Joseph Ridgway

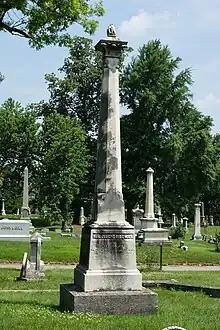
Joseph Ridgway grave at Green Lawn Cemetery in Columbus, Ohio, in the United States. Iron industrialist, he served in the Ohio House of Representatives for two terms, the U.S. House of Representatives for three terms, and the Columbus city council.

Joseph Ridgway (May 6, 1783 – February 1, 1861) was a U.S. Representative from Ohio.